Charles Le Gendre

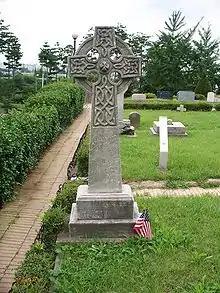
Charles Le Gendre's grave in Seoul, Korea

In December 1872, while traveling from Xiamen back to the United States, Le Gendre stopped off in Japan and was hired by Japanese Foreign Minister Soejima Taneomi as an advisor in both foreign affairs and military affairs, becoming the first foreigner employed in a high-ranking post by the Meiji government.